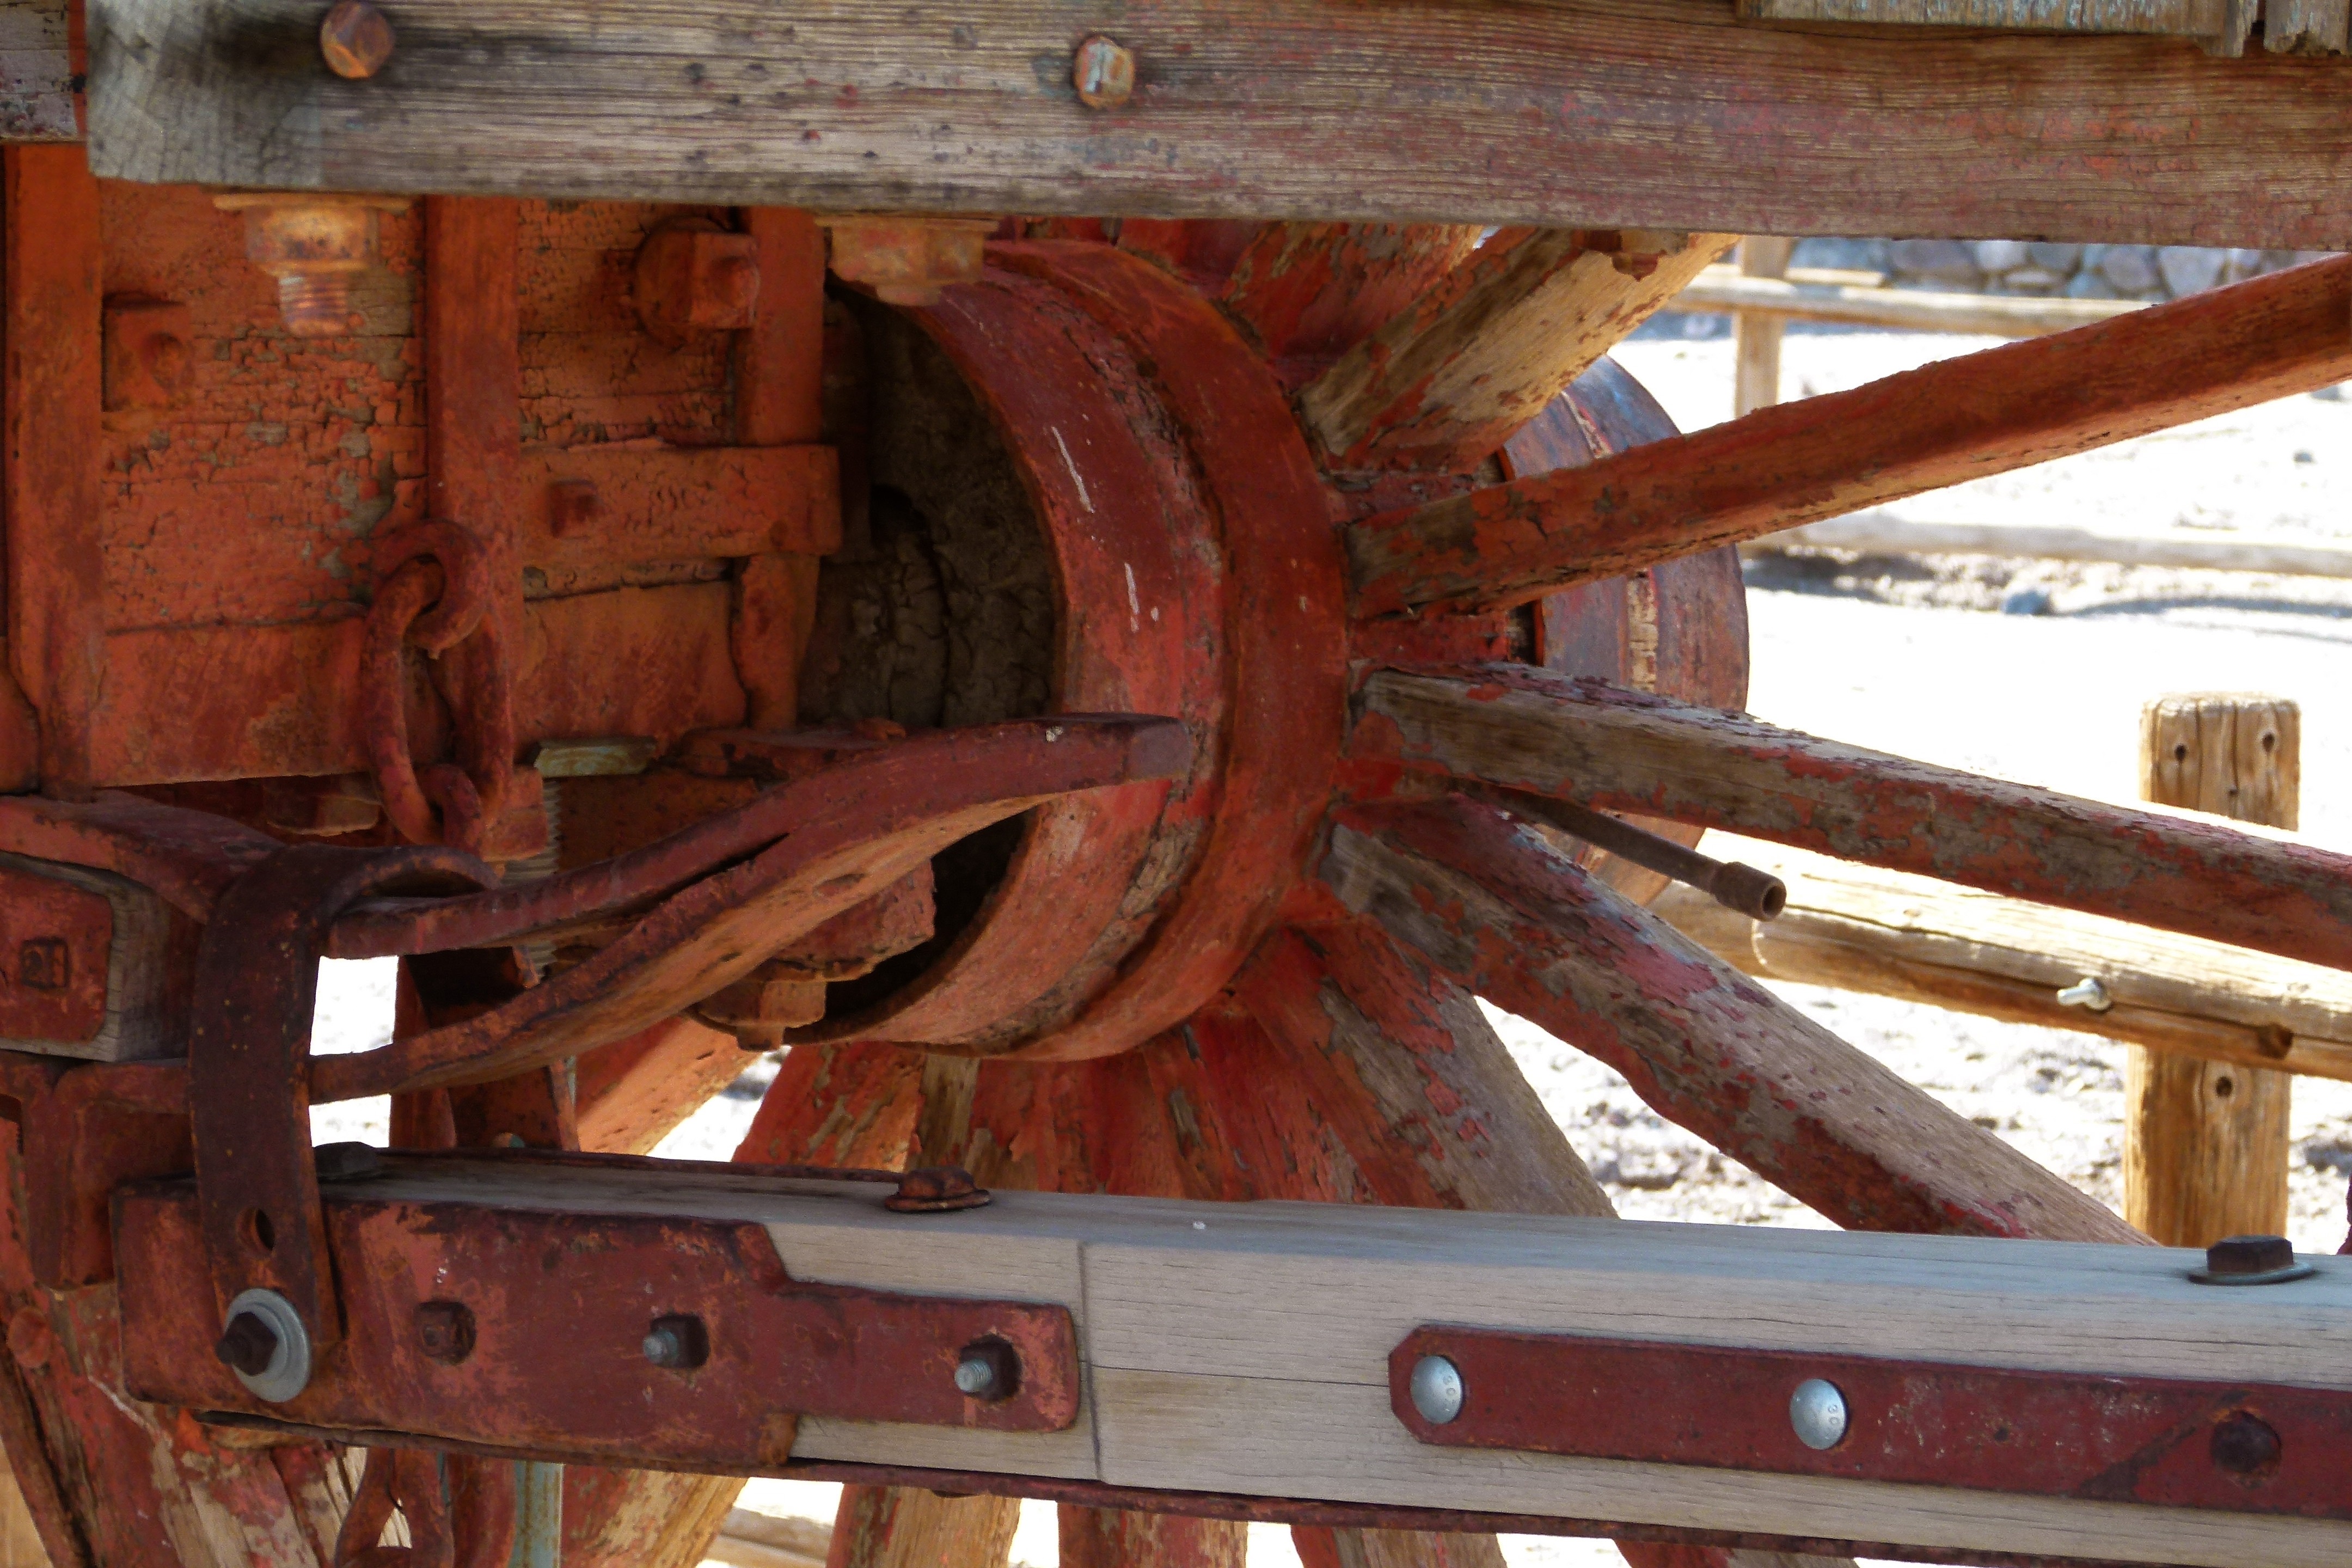
sand, wood, vintage, antique, wagon, desert, old, beam, dry, transportation, vehicle, usa, furniture, california, hot, wooden, heritage, tourist attraction, death valley, western style, wild west, man made object, heritage site